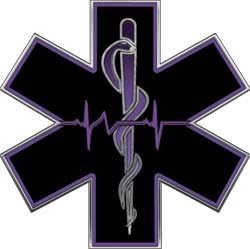
Purple EMT EMS Star Of Life With Heartbeat - 2" h - REFLECTIVE
Category: Automotive
Only at Weston Signs Inc. can you find these original unique EMS, Police, Firefighter decals. Reflective graphics for your helmet, vehicle, equipment or your trucks. These look great. Not only are they reflective but our special translucent outdoor reflective ink process allows each color to reflect when light hits them. We have lettering to match listed as well as other graphics and stripes to complete the entire job and make your rig really stand out. This product is reflective. Our reflective products look just the same as the non reflective designs during the day but at night when light hits them they reflect grabbing your attention. With our special translucent reflective process all the color within the graphic reflects. It's a great eye catcher for your vehicle and a great safety feature for your motorcycle or bike helmet. The reflective decals are produced with a high-performance retro-reflective vinyl with engineer grade quality that meets the ASTM 4956-99 specifications.
Features: 2" h - REFLECTIVE | Reflective Engineer Grade 7 year outdoor vinyl